Geneva Graduate Institute

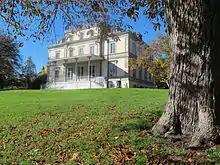
The Villa Moynier campus

To fulfill its mission, the Geneva Graduate Institute developed starting in the mid-1920s a system of summer "cours temporaires" (temporary courses), known as the Geneva Institute of International Relations, with financial support by the Carnegie Endowment for International Peace. The courses were given by guest lecturers on a weekly, semester, or yearly basis. They attracted scholars like Raymond Aron, René Cassin, Luigi Einaudi, John Kenneth Galbraith, G. P. Gooch, Gottfried Haberler, Friedrich von Hayek, Hersch Lauterpacht, Lord McNair, Gunnar Myrdal, Harold Nicolson, Philip Noel Baker, Pierre Renouvin, Lionel Robbins, Jean-Rodolphe de Salis, Harold Laski, Eric Voegelin, Carlo Sforza, Jacob Viner, Quincy Wright and Martin Wight.